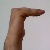
The image shows a hand gesture representing a space in Indian Sign Language.